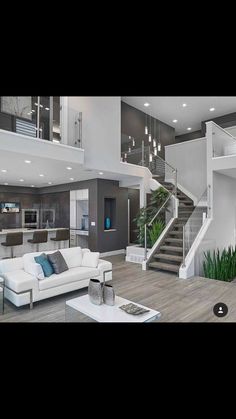
Nataal bii liñ ci gis moom ag kër la, kër la goo xam ne ñu ngi gis ci moom ay fauteuil yu ci nekk am na ay escalier yoo xam ne dañ fiy yéege, am tamit lu mel ni waañ.